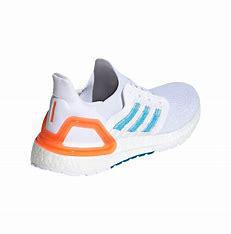
Brand: Adidas
Model: Ultra Boost 20